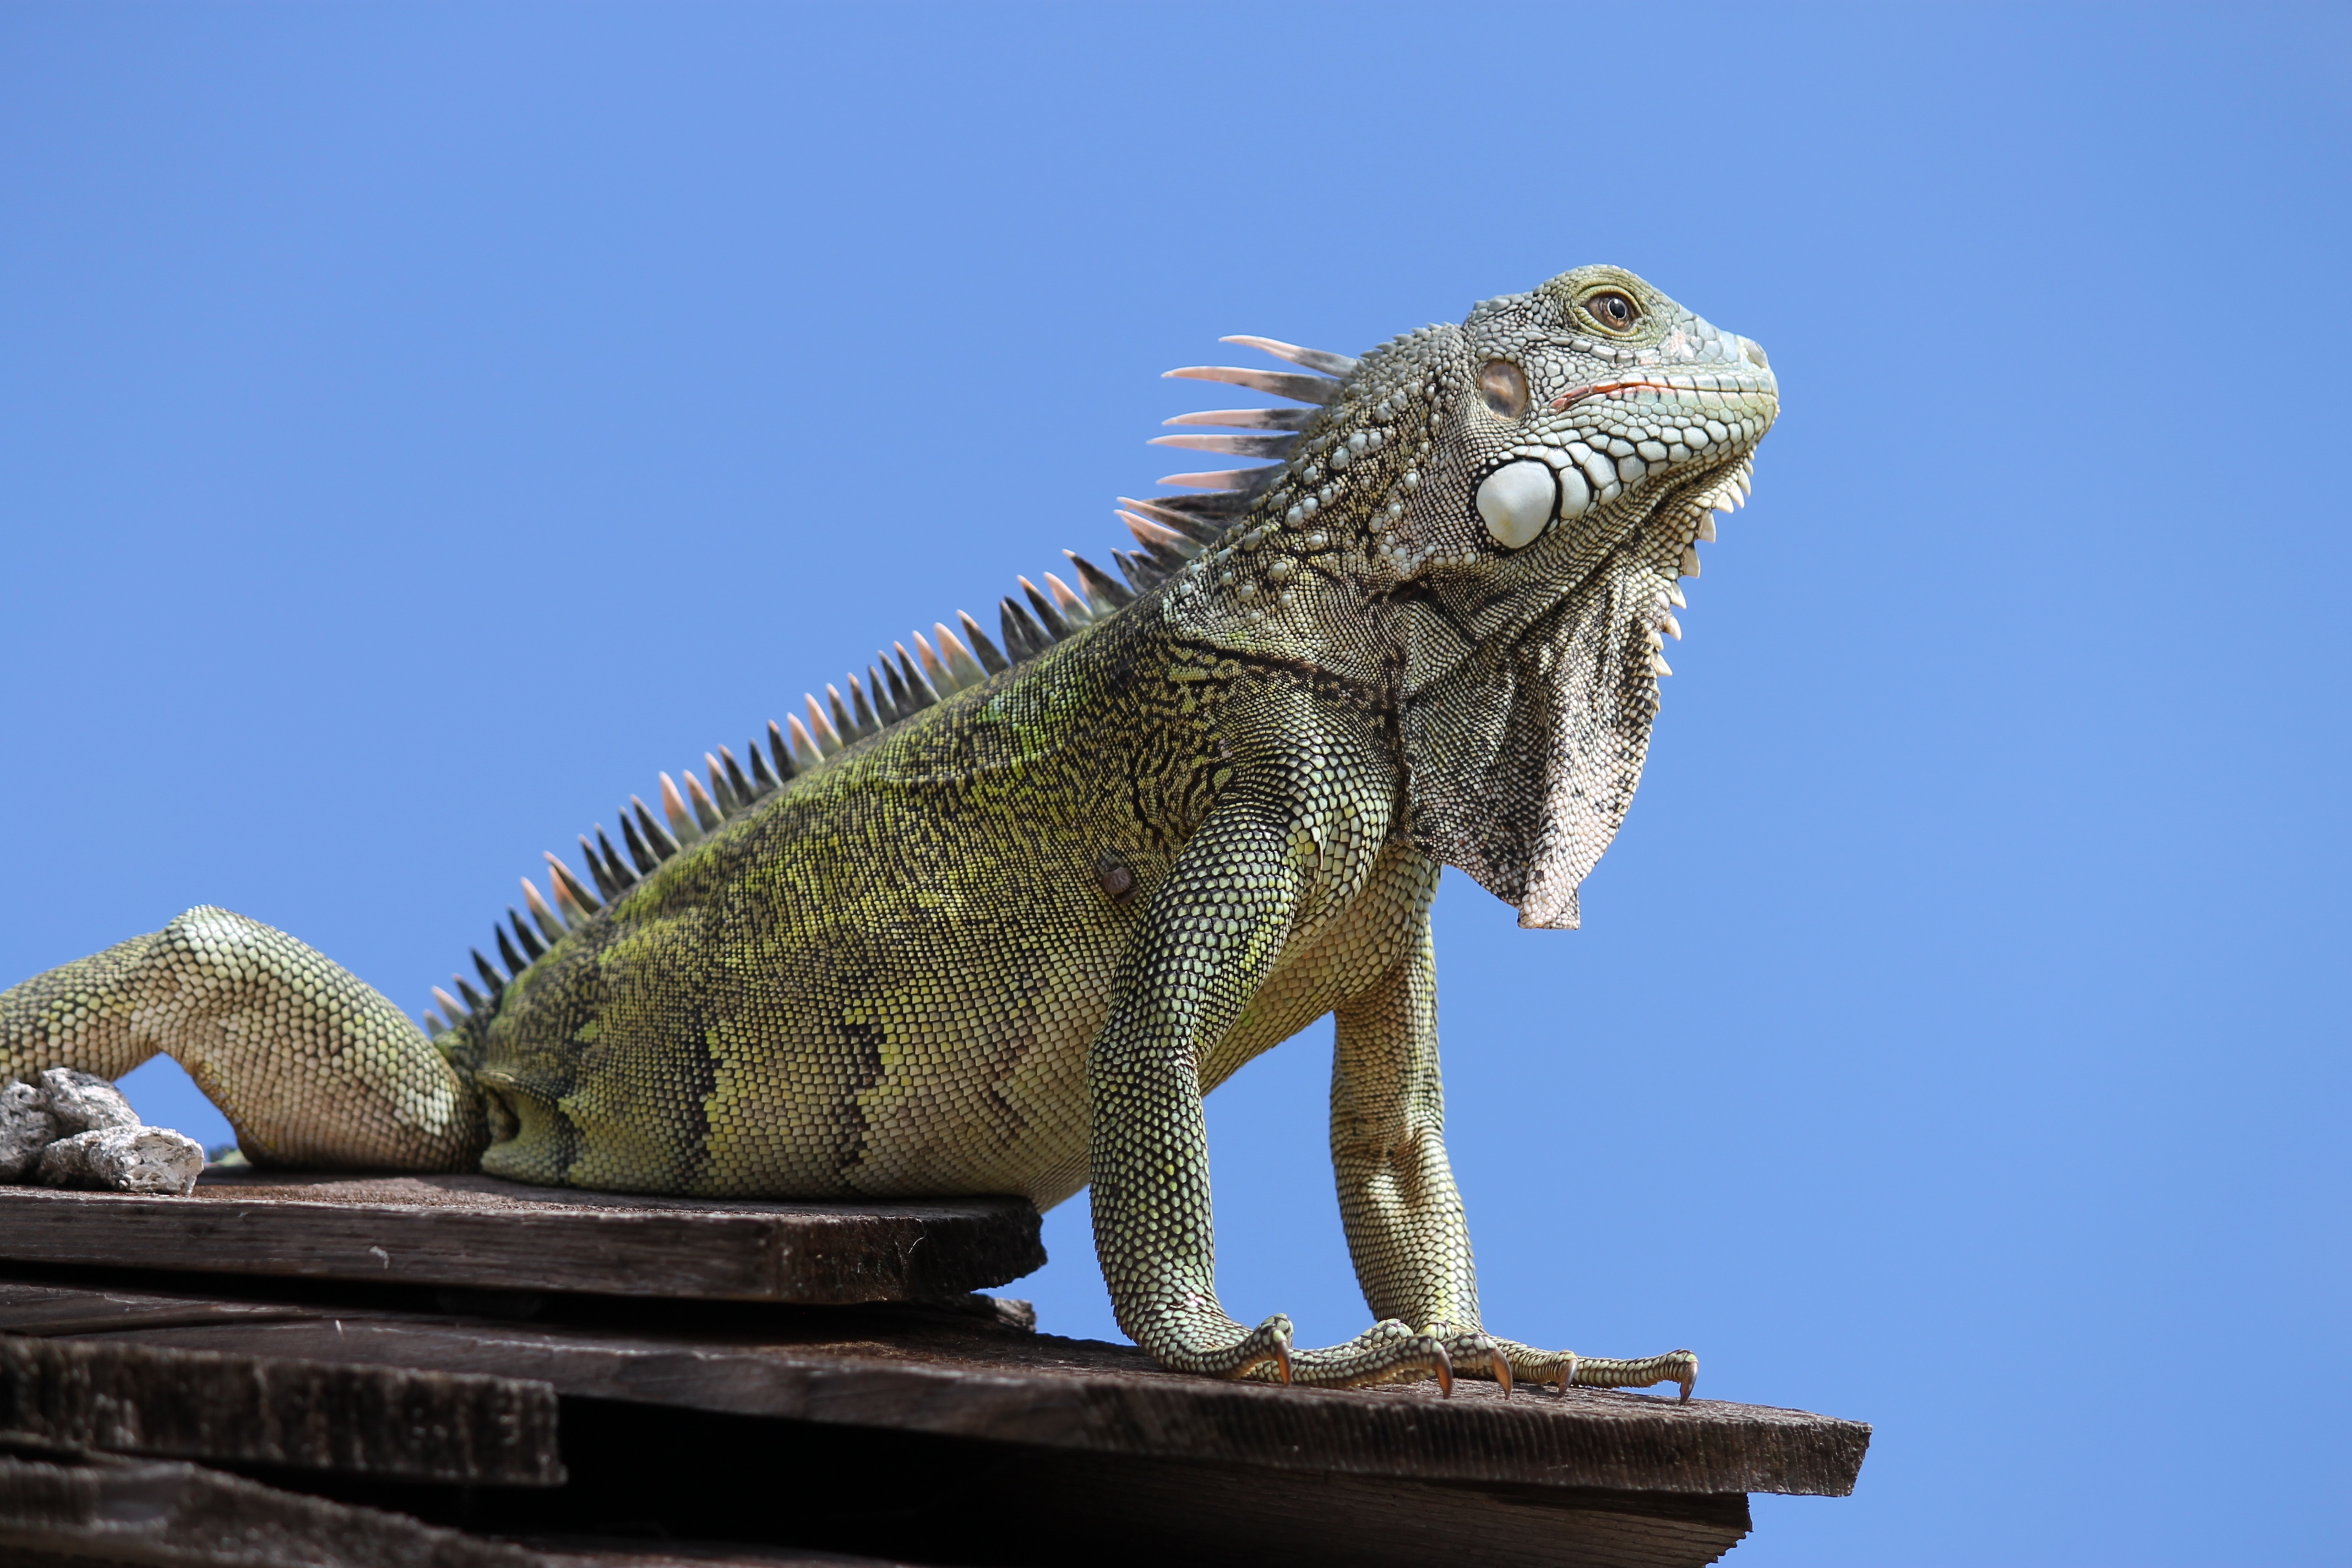
nature, sky, animal, statue, reptile, iguana, fauna, lizard, sculpture, iguania, organism, curacao, scaled reptile